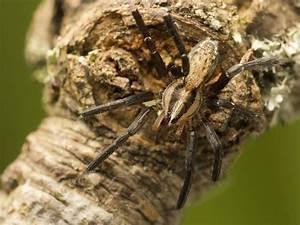
spider